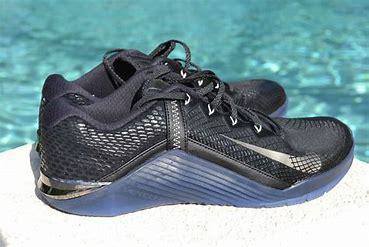
Brand: Nike
Model: Metcon 6